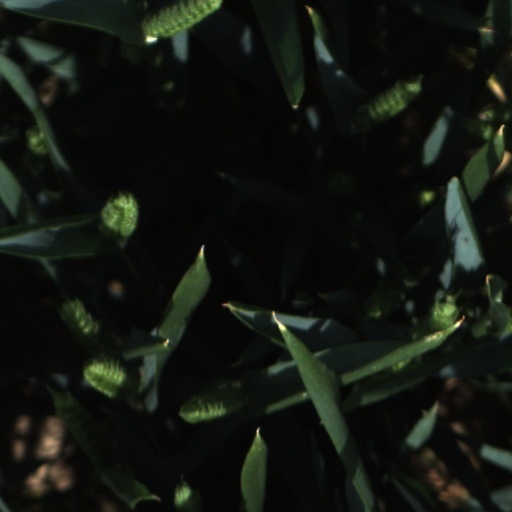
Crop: wheat